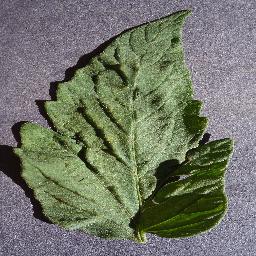
Label: Tomato___healthy